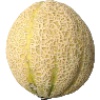
Label: Cantaloupe 2